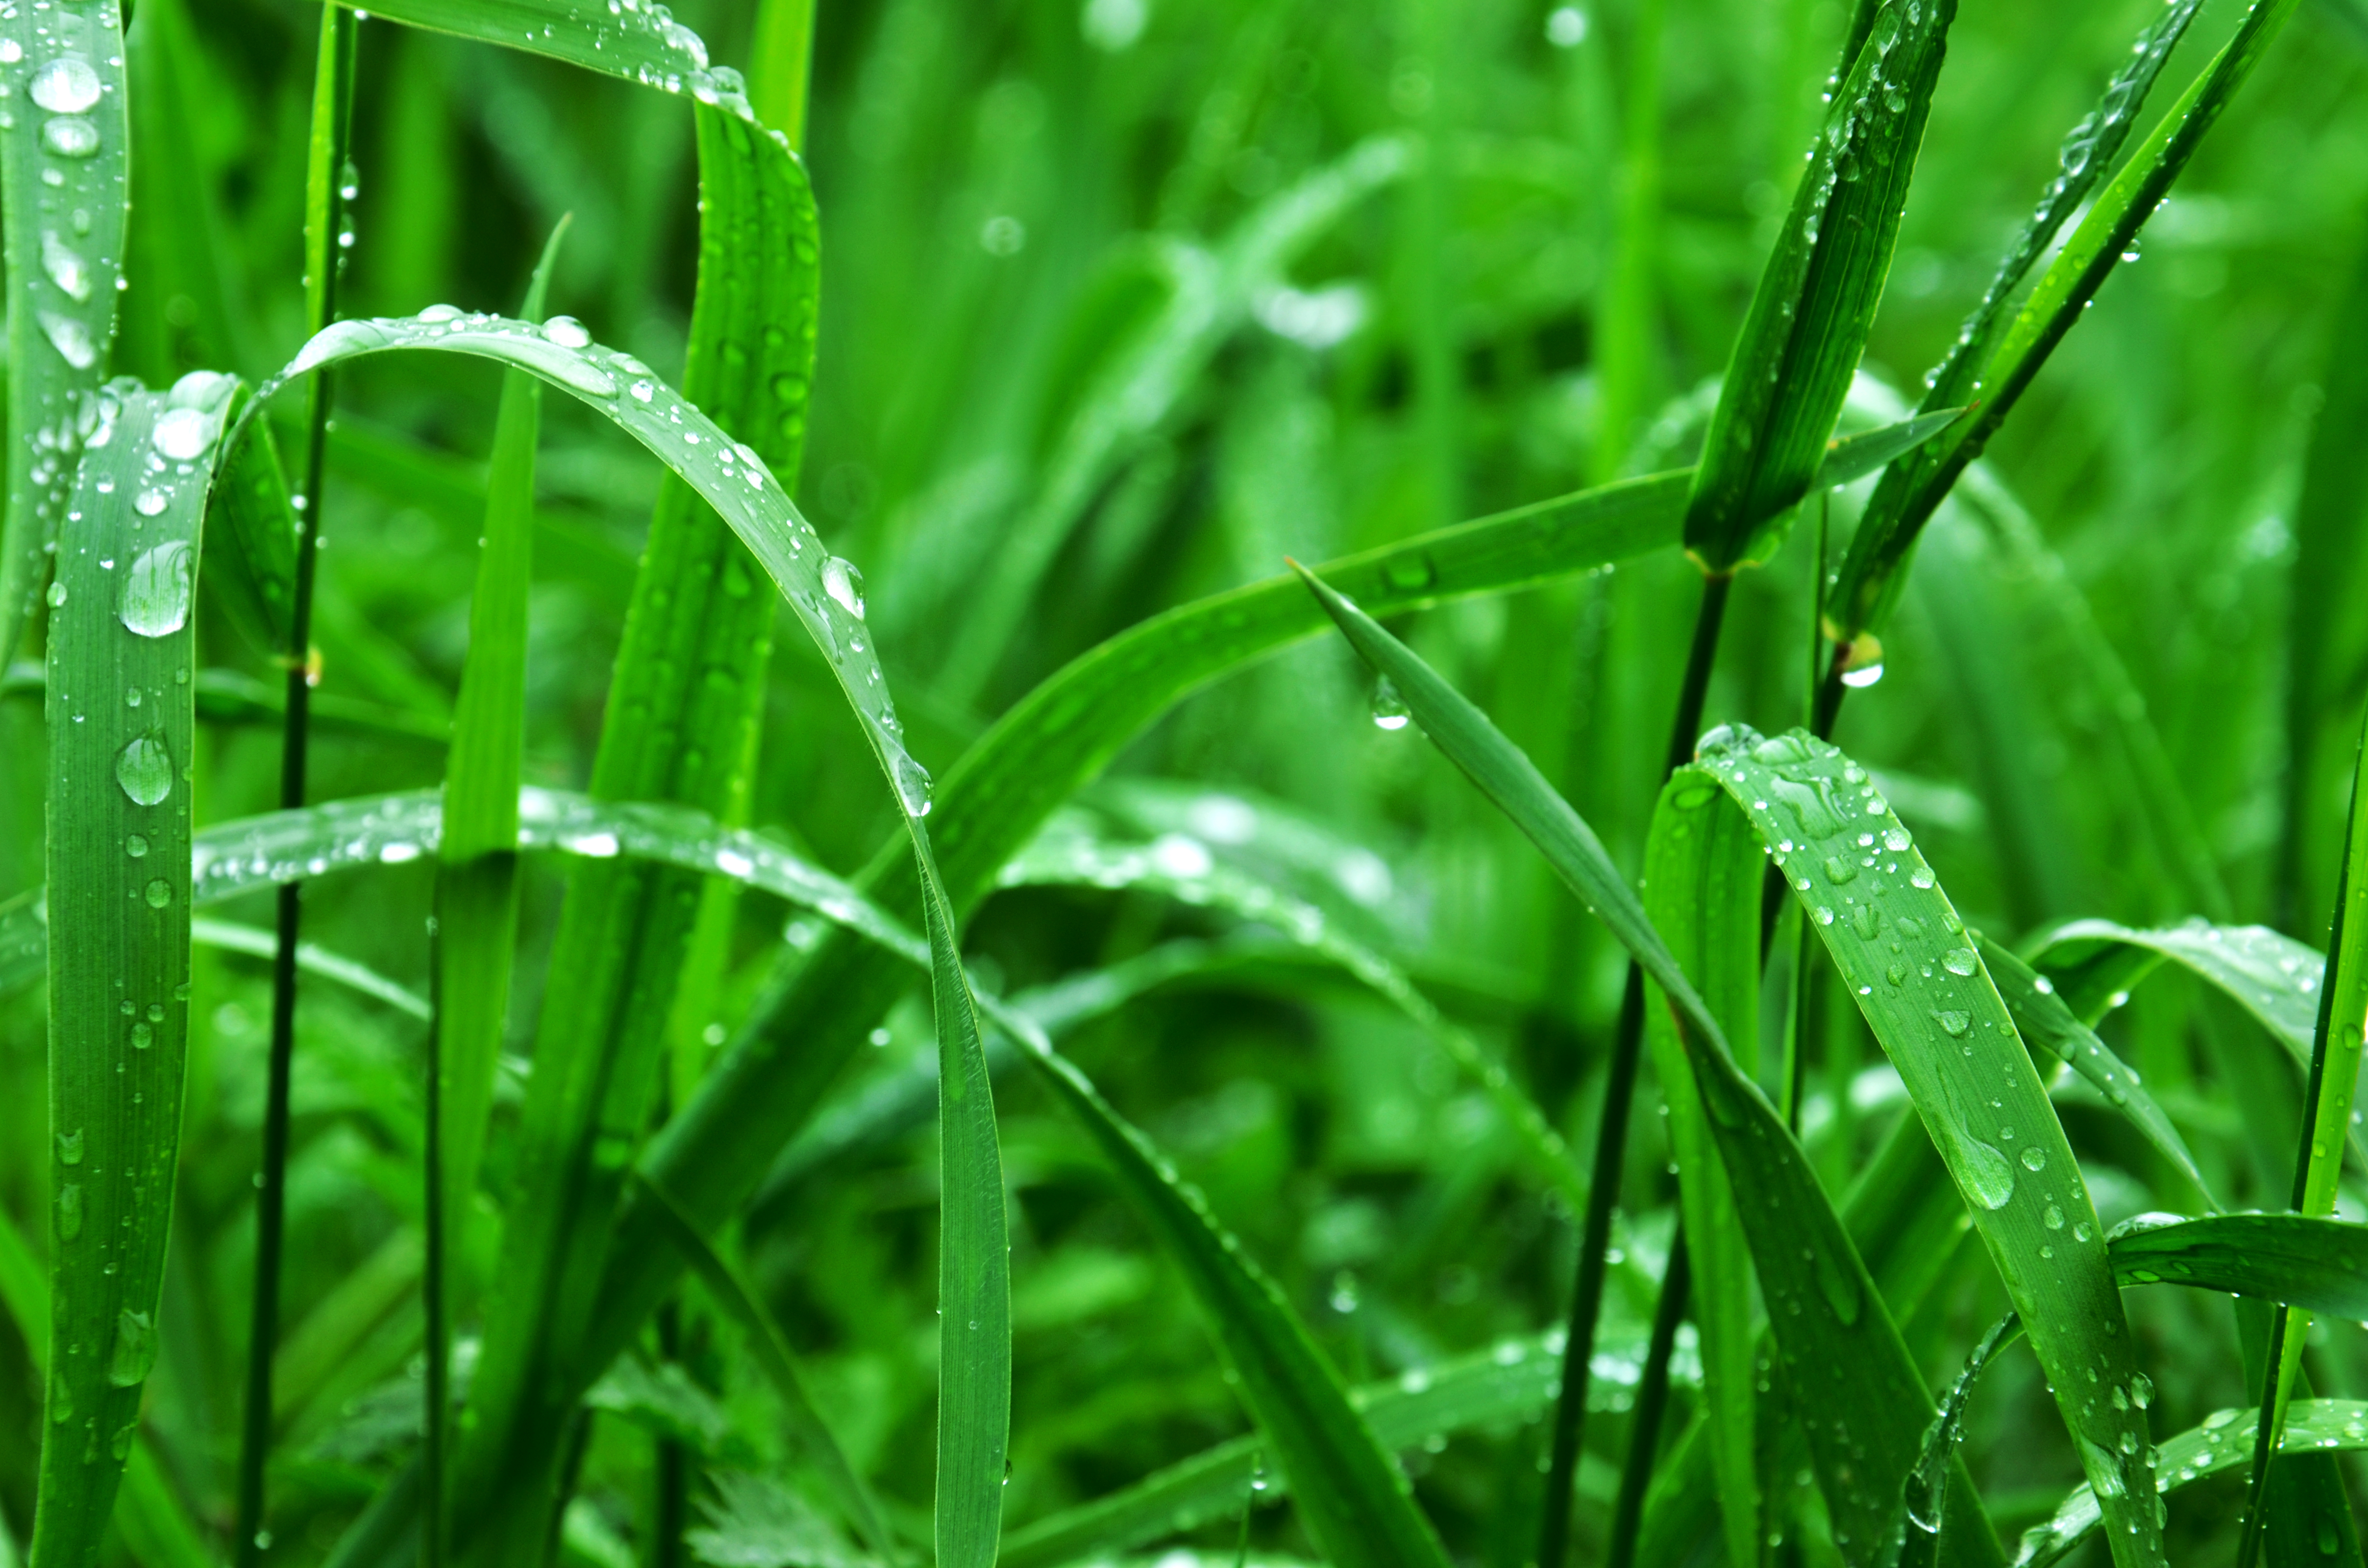
water, nature, grass, dew, plant, field, lawn, meadow, leaf, flower, green, flora, grassland, moisture, drops of water, macro photography, flowering plant, grass family, plant stem, land plant